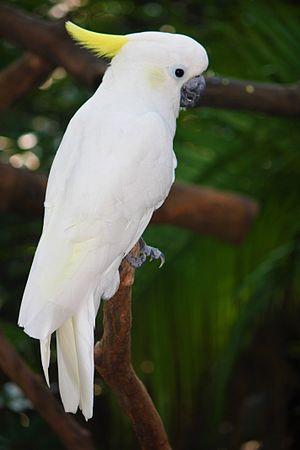
Le Cacatoès soufré, également connu sous le nom de petit cacatoès à huppe jaune, est une espèce d'oiseaux de l'ordre des Psittaciformes et de la famille des Cacatuidae.